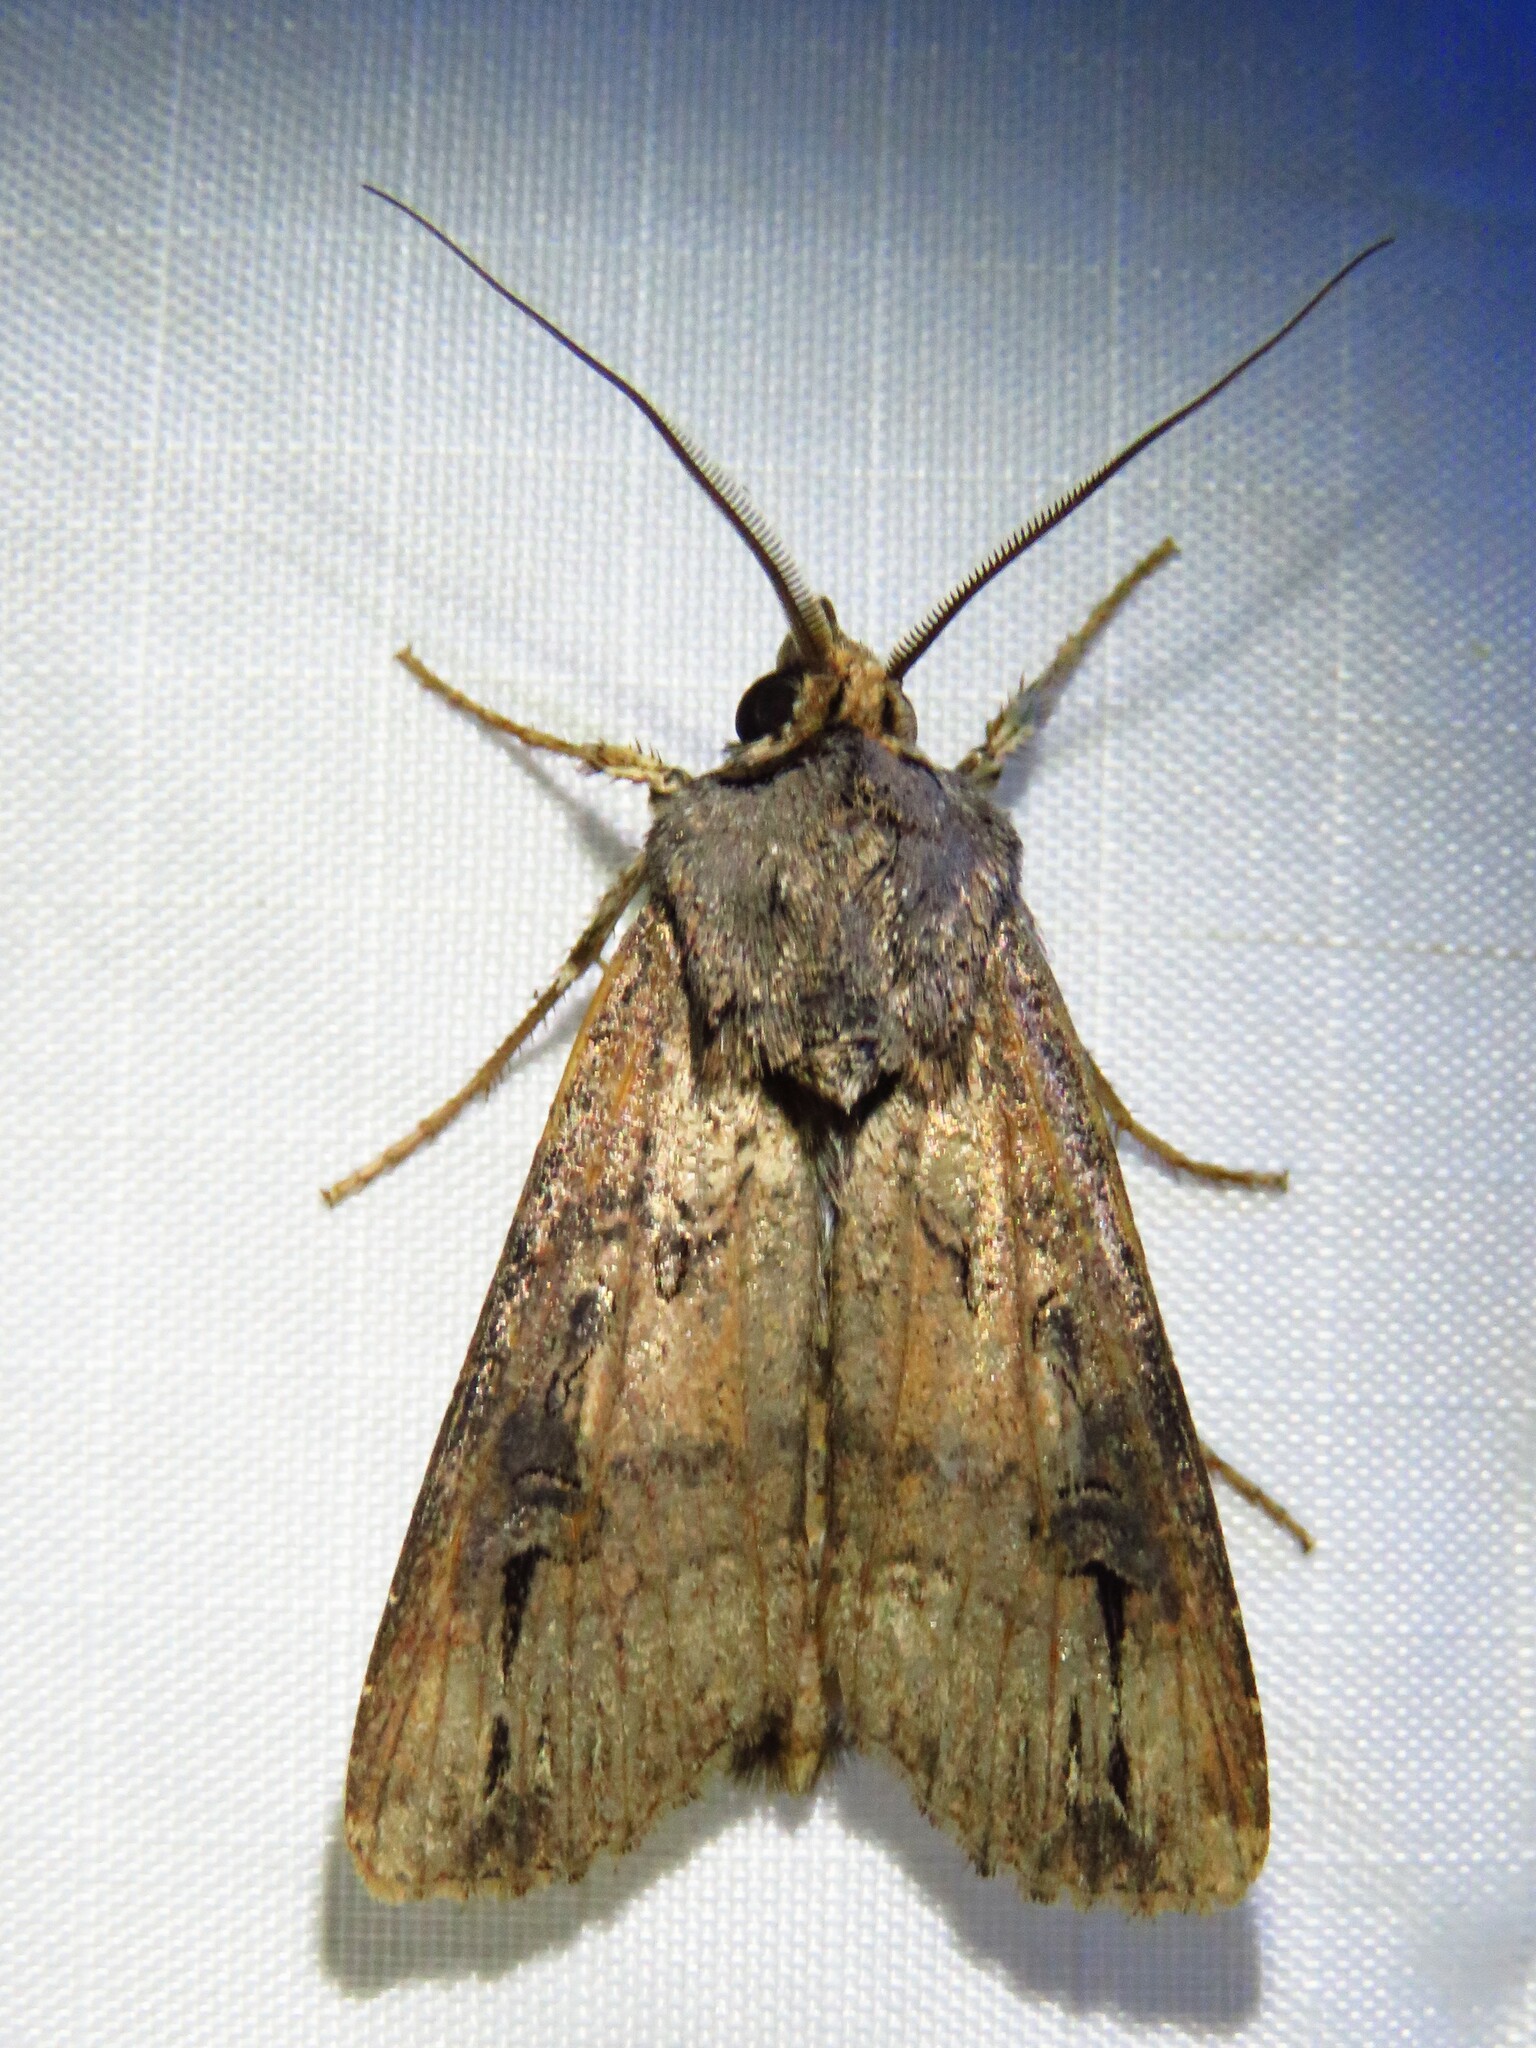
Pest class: cutworms